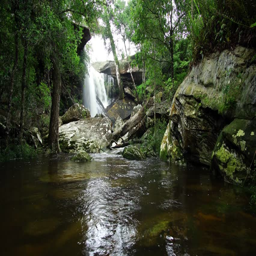
waterfall with green moss in the tropical rainforest